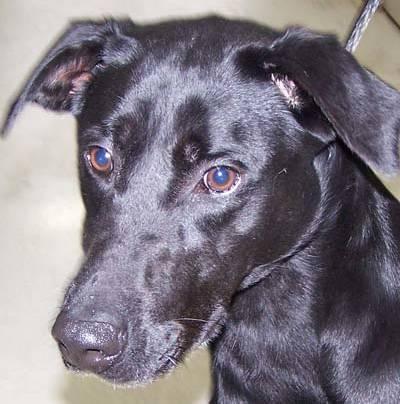
dog